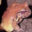
Label: frog